Sky position (RA, Dec in degrees): 326.18, -7.68
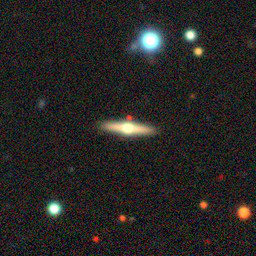
Galaxy morphology: Edge-on Galaxies with Bulge